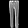
Label: Trouser